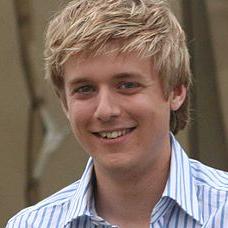
Age: 24